2019 Cricket World Cup

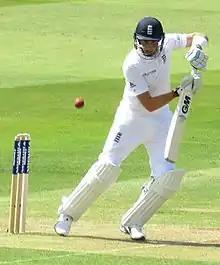
Joe Root in 2014

The tournament began on 30 May at The Oval in London, between the host nation, England, and South Africa. England batted first and, despite losing their first wicket to the second ball of the tournament, went on to score 311/8, with Ben Stokes top-scoring with 89 runs. South Africa were bowled out for 207, following a collapse of eight wickets for 78 runs, to give England a victory by 104 runs. The next three matches were one-sided: in the first, the West Indies bowled Pakistan out for just 105, which was the lowest score of the tournament. The target of 106 was chased down in only 13.4 overs, the quickest successful run chase in the tournament. The first double-header of the group stage saw comfortable wins for New Zealand and Australia, as they won by 10 and 7 wickets respectively over Sri Lanka and Afghanistan.